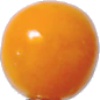
Label: Physalis 1